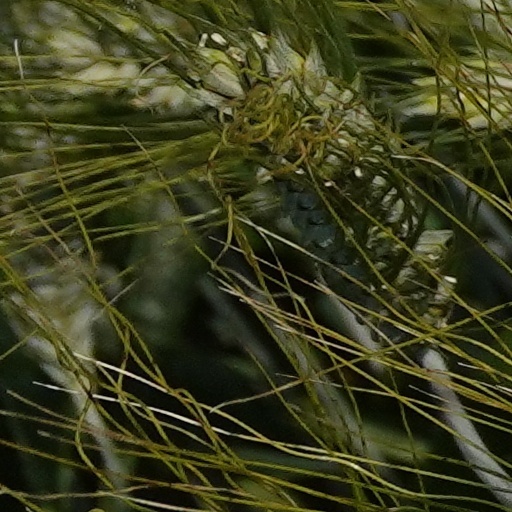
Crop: wheat